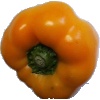
Label: Pepper Yellow 1